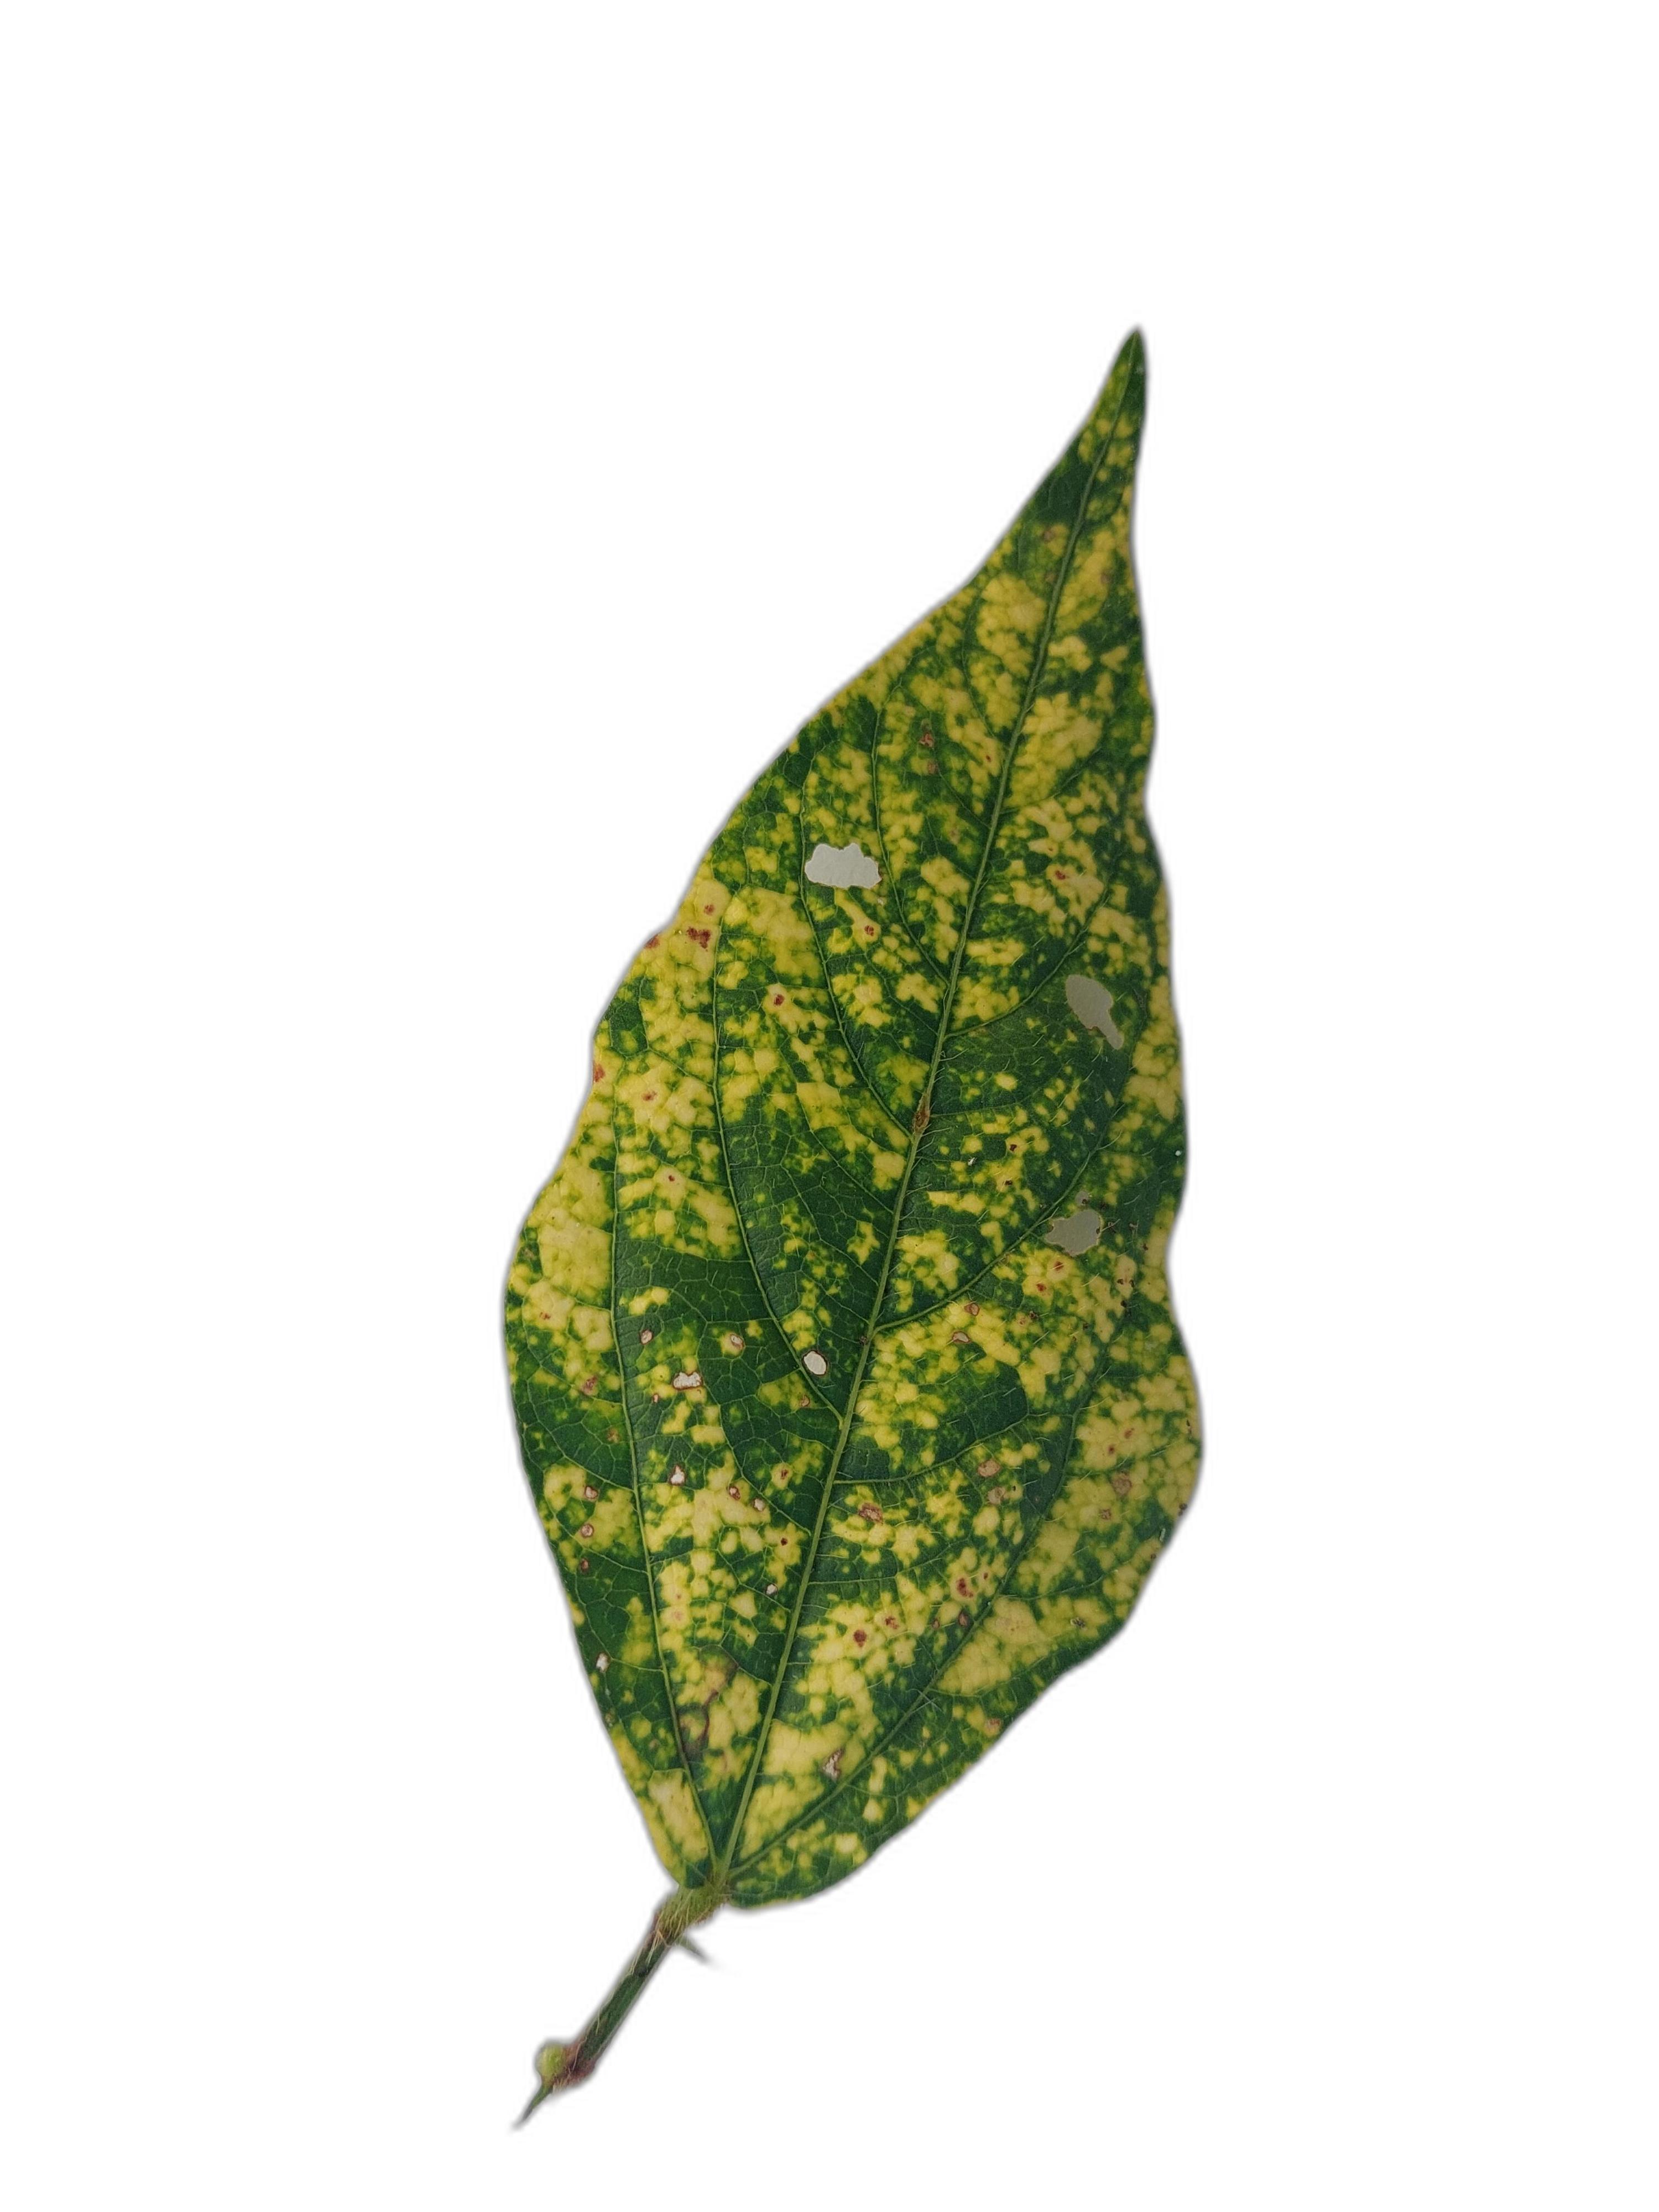
Label: Yellow Mosaic